Kevin Holden

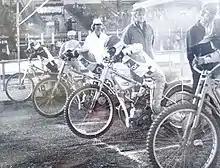
Heat 11, Grand Prix Final, White City. L-R Jim McMillan, Peter Collins, Kevin Holden, Billy Sanders

At the beginning of the 1977 season he moved to Poole Pirates from Exeter, following in the footsteps of his uncle Bill who rode for the Pirates in the 1950s. Kevin started the season in great form taking a maximum 12 points against Wimbledon at Poole in March. He was hitting over a 9-point average but was killed during the home match against Reading on 27 April. After sliding into the fence he ruptured a blood vessel of the heart.